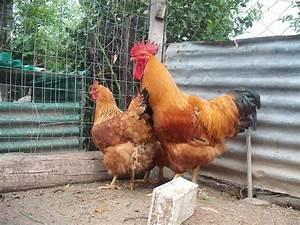
chicken